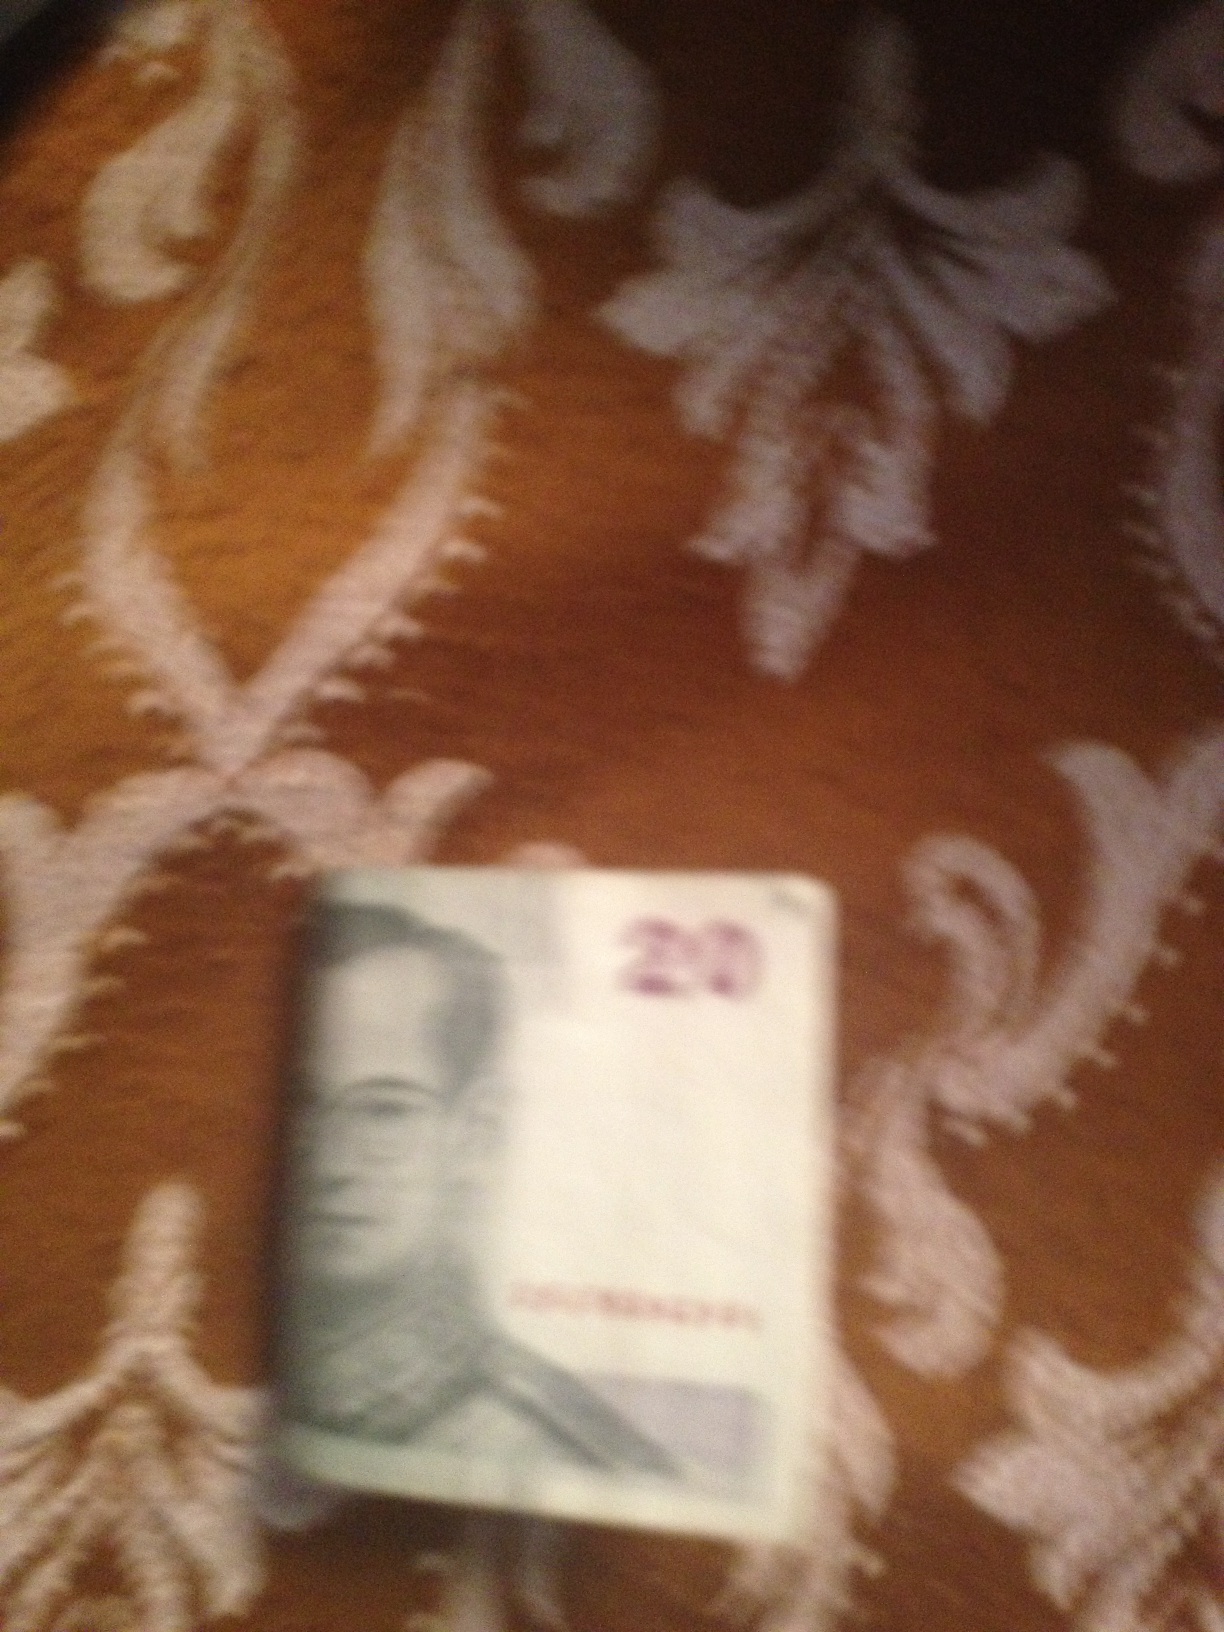Question: How much is this?
Answer: 20